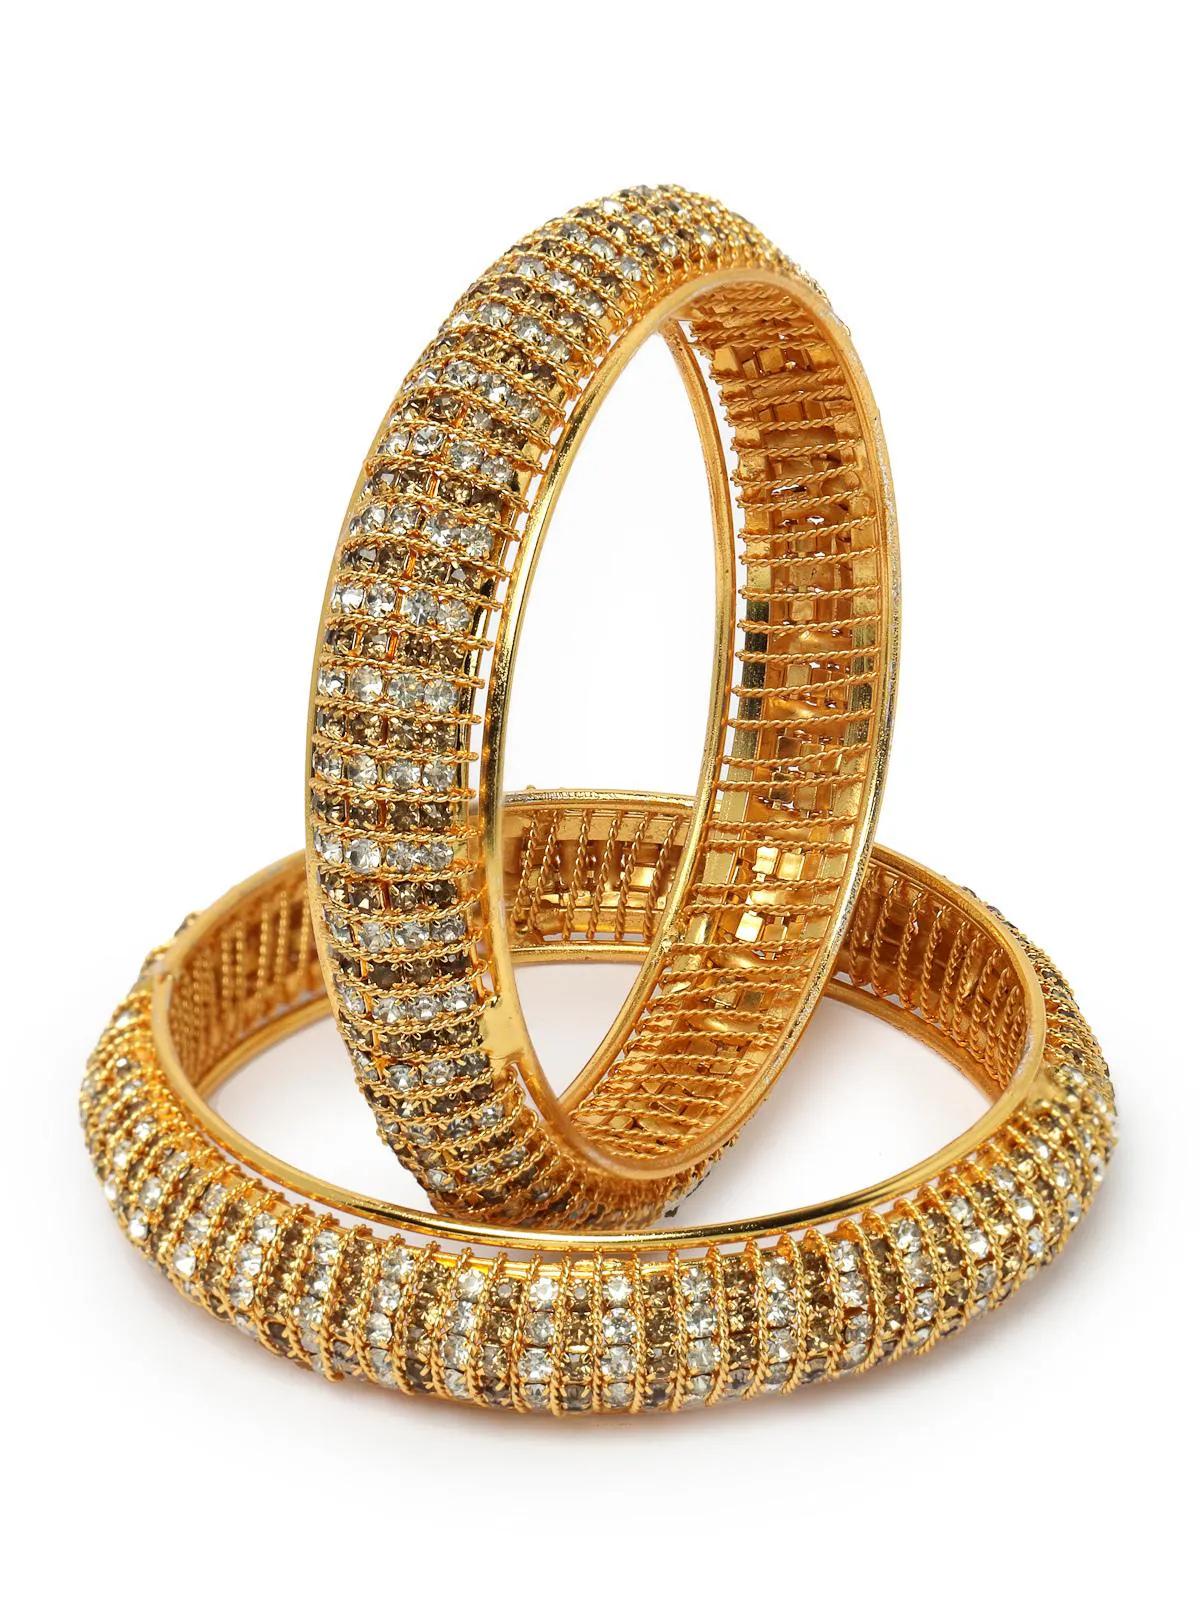
Sukkhi Exquisite Gold Tone Plated White AD Stones Studded Set of 2 Broad Bracelet Bangle Set Jewellery for Women & Girls|Latest Design|Birthday Anniversary Gift for Women|B105901_2.8
Type: Bracelets & Bangles
Brand: Sukkhi
Price: Rs. 466
 Indulge in the Sukkhi Exquisite Gold Tone Plated Broad Bracelet Bangle Set for Women & Girls. This set of two captivates with an exquisite display of white AD stones, showcasing the latest design trends. The gold-tone plated finish adds an opulent touch to any ensemble. Sized at 2.4, 2.6 and 2.8, these broad bracelets make for a perfect birthday or anniversary gift, celebrating contemporary elegance and timeless beauty for the special women in your life with a set that's both exquisite and versatile.Disclaimer:There may be slight variation in shade and colour due to photographic effects and monitor settings
Included: 2 Bangles